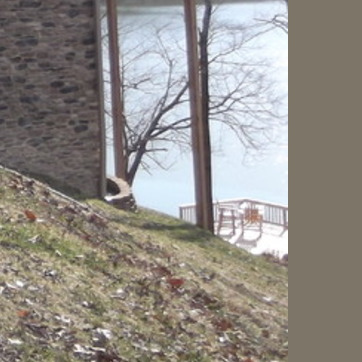
Material: water